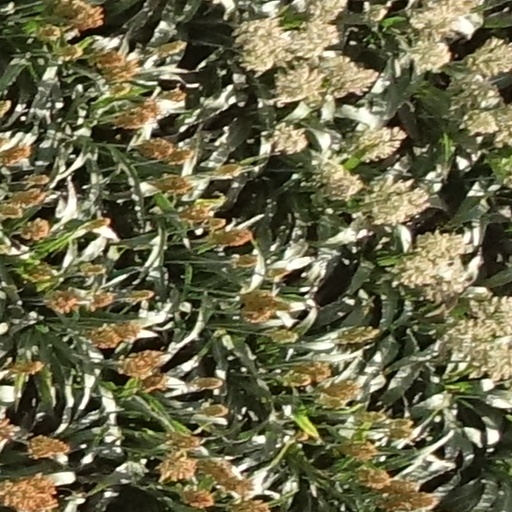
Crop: sorghum